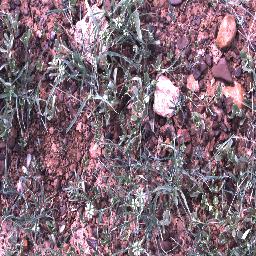
Label: negative